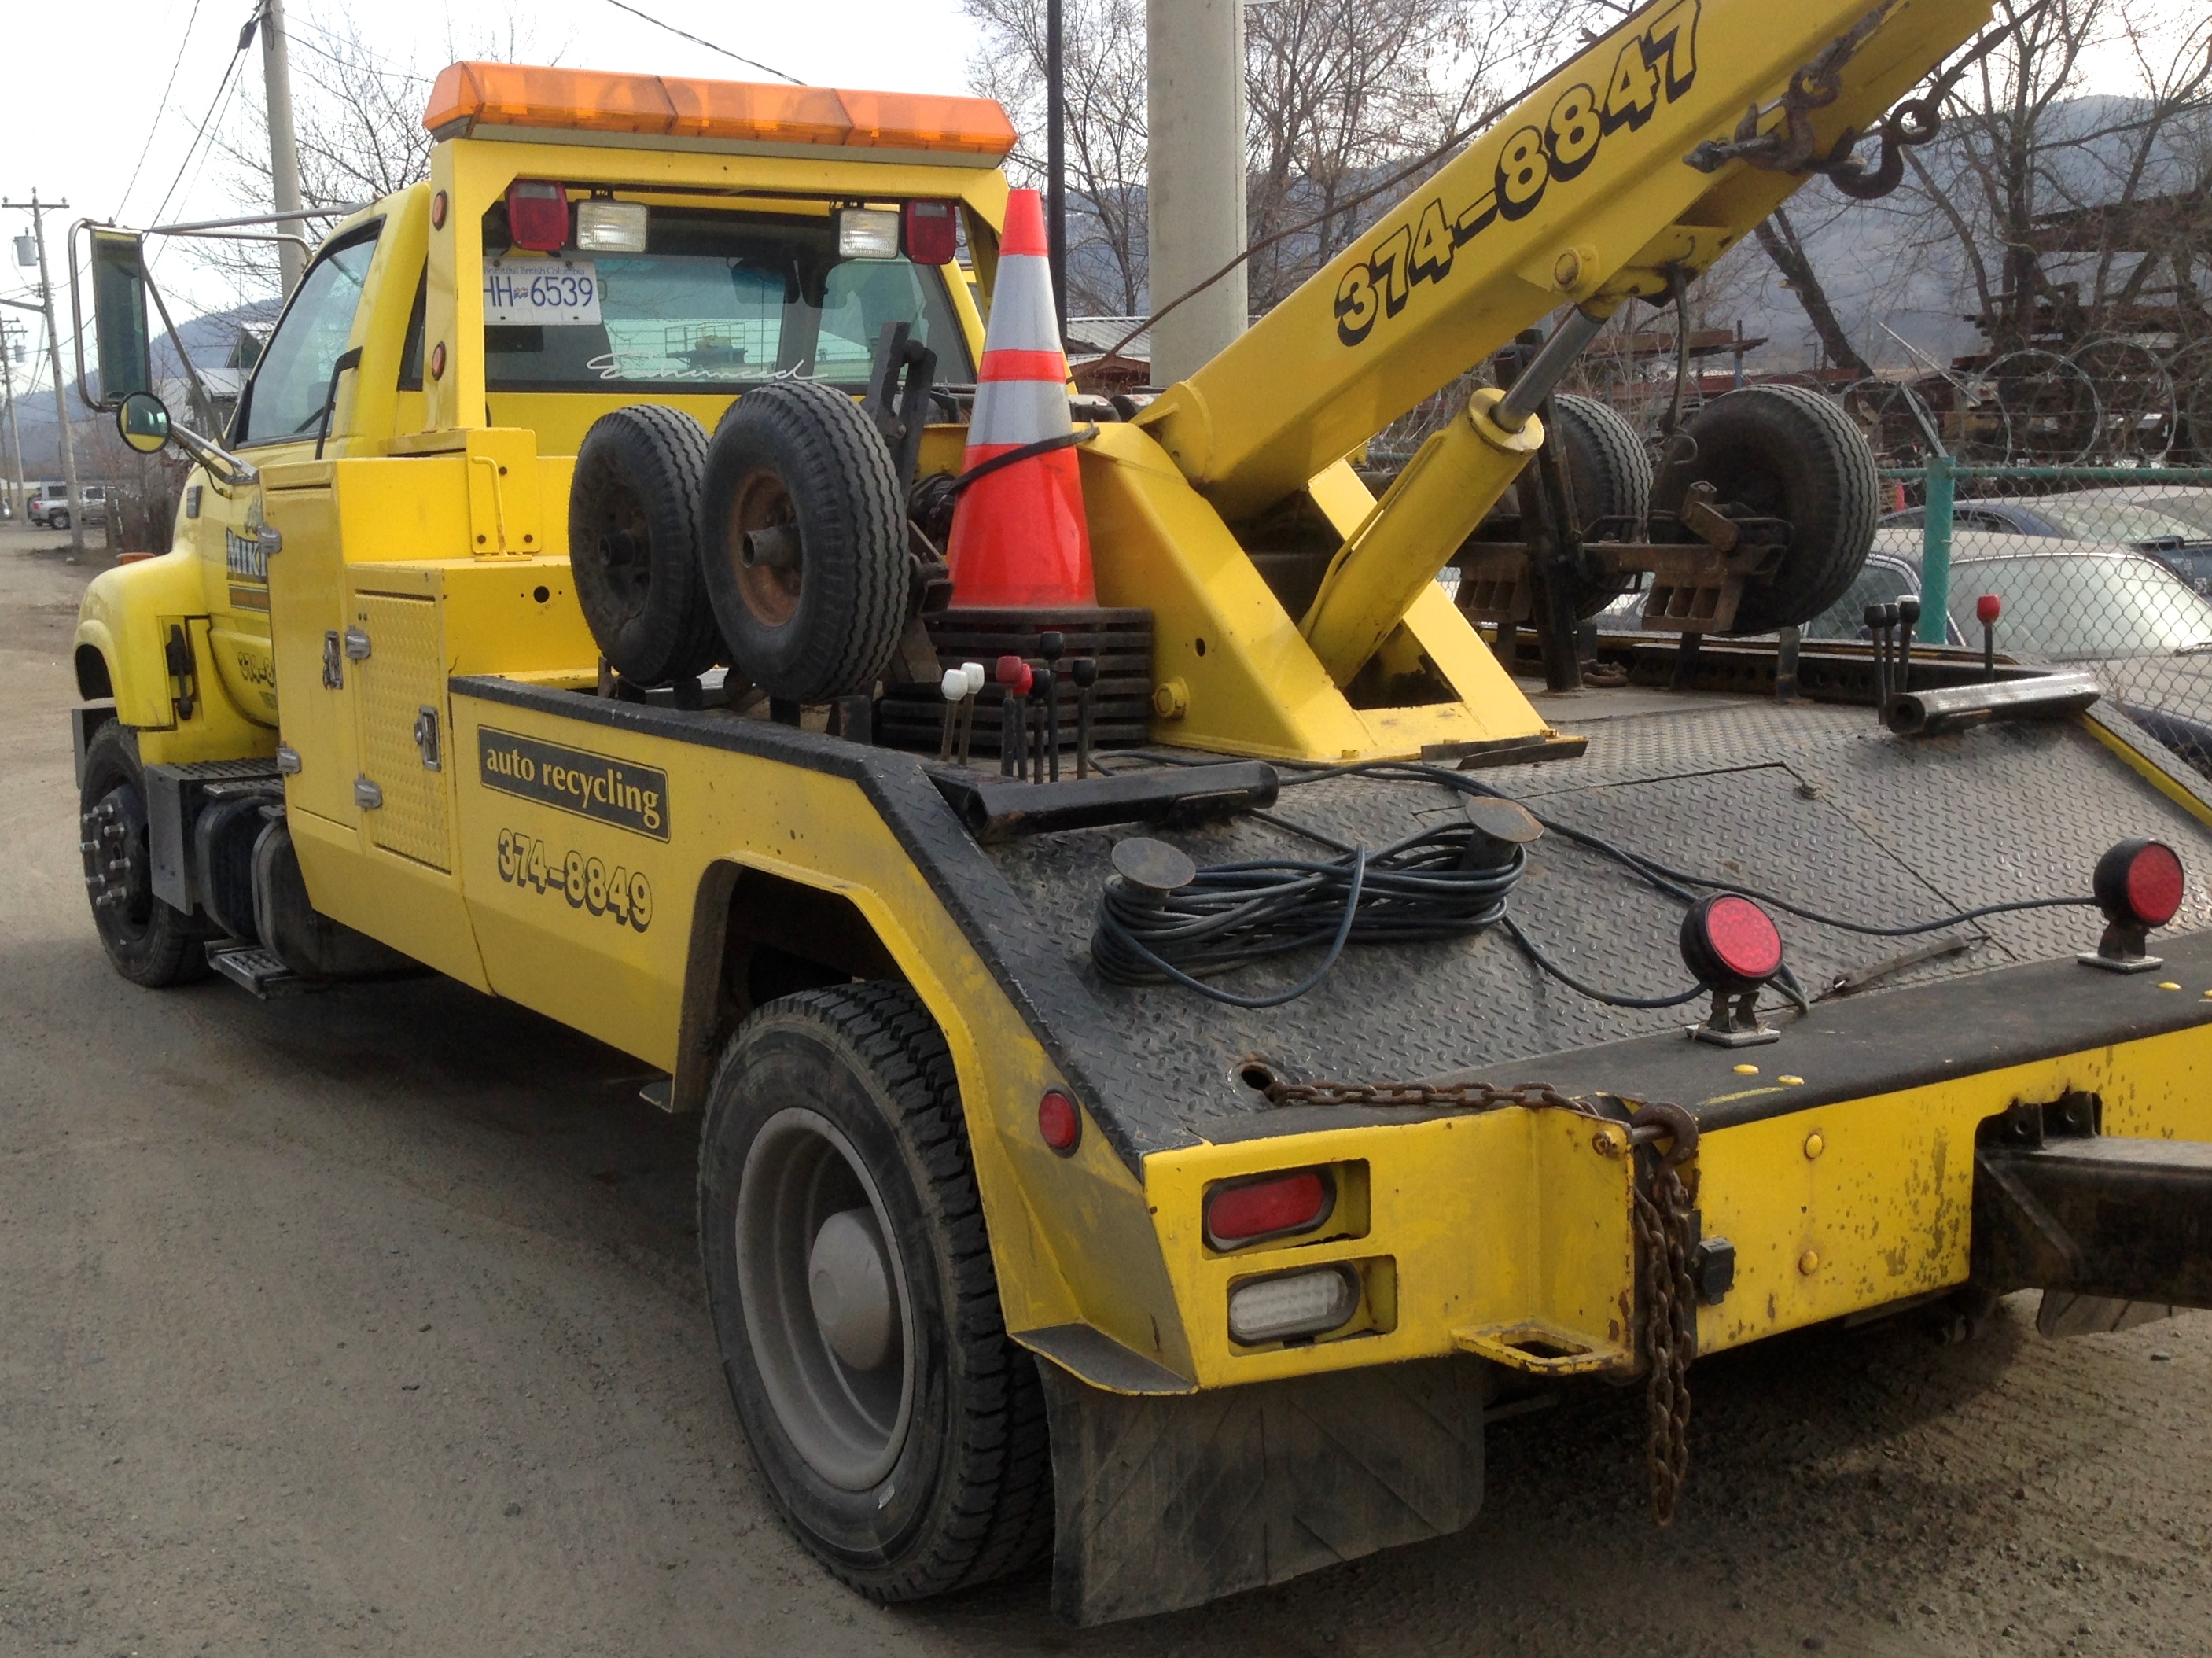
car, asphalt, vehicle, crane, commercial vehicle, construction equipment, land vehicle, light commercial vehicle